Star Trek (1971 video game)

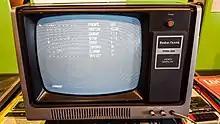
A TRS-80 port of the game running at the

Multiple commercial versions of the game were released in addition to the free ports. Apple Inc. released a version for the Apple II+ called "Apple Trek" in 1979, and Atari, Inc. released a version for the Atari 2600 as "Stellar Track" in 1980. The TRS-80 had at least three separate commercially available Star Trek games, including "Trek-80" by Processor Technology (later retitled "Invasion Force") which added more interactivity and a number of new options incorporated from the unrelated "Trek73", a second "Trek-80" by Judges Guild, and "Startrek 3.5" from Adventure International. Acornsoft released a version titled "Galaxy" for their computer systems, and Tandy Computers released "Space Trek" for theirs. Yet another version was written in BASICA for the IBM Personal Computer in 1982, "Video Trek 88"; written by Windmill Software, it used numbers for most commands, like the earlier "BYTE" version. Apex Software released "TI-Trek" for the TI-99/4A in 1983, which incorporates speech if the speech synthesizer is present. 1984's "" by Interstel is a variant released commercially for several computer systems, the first in the "Star Fleet" series.